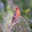
Label: bird